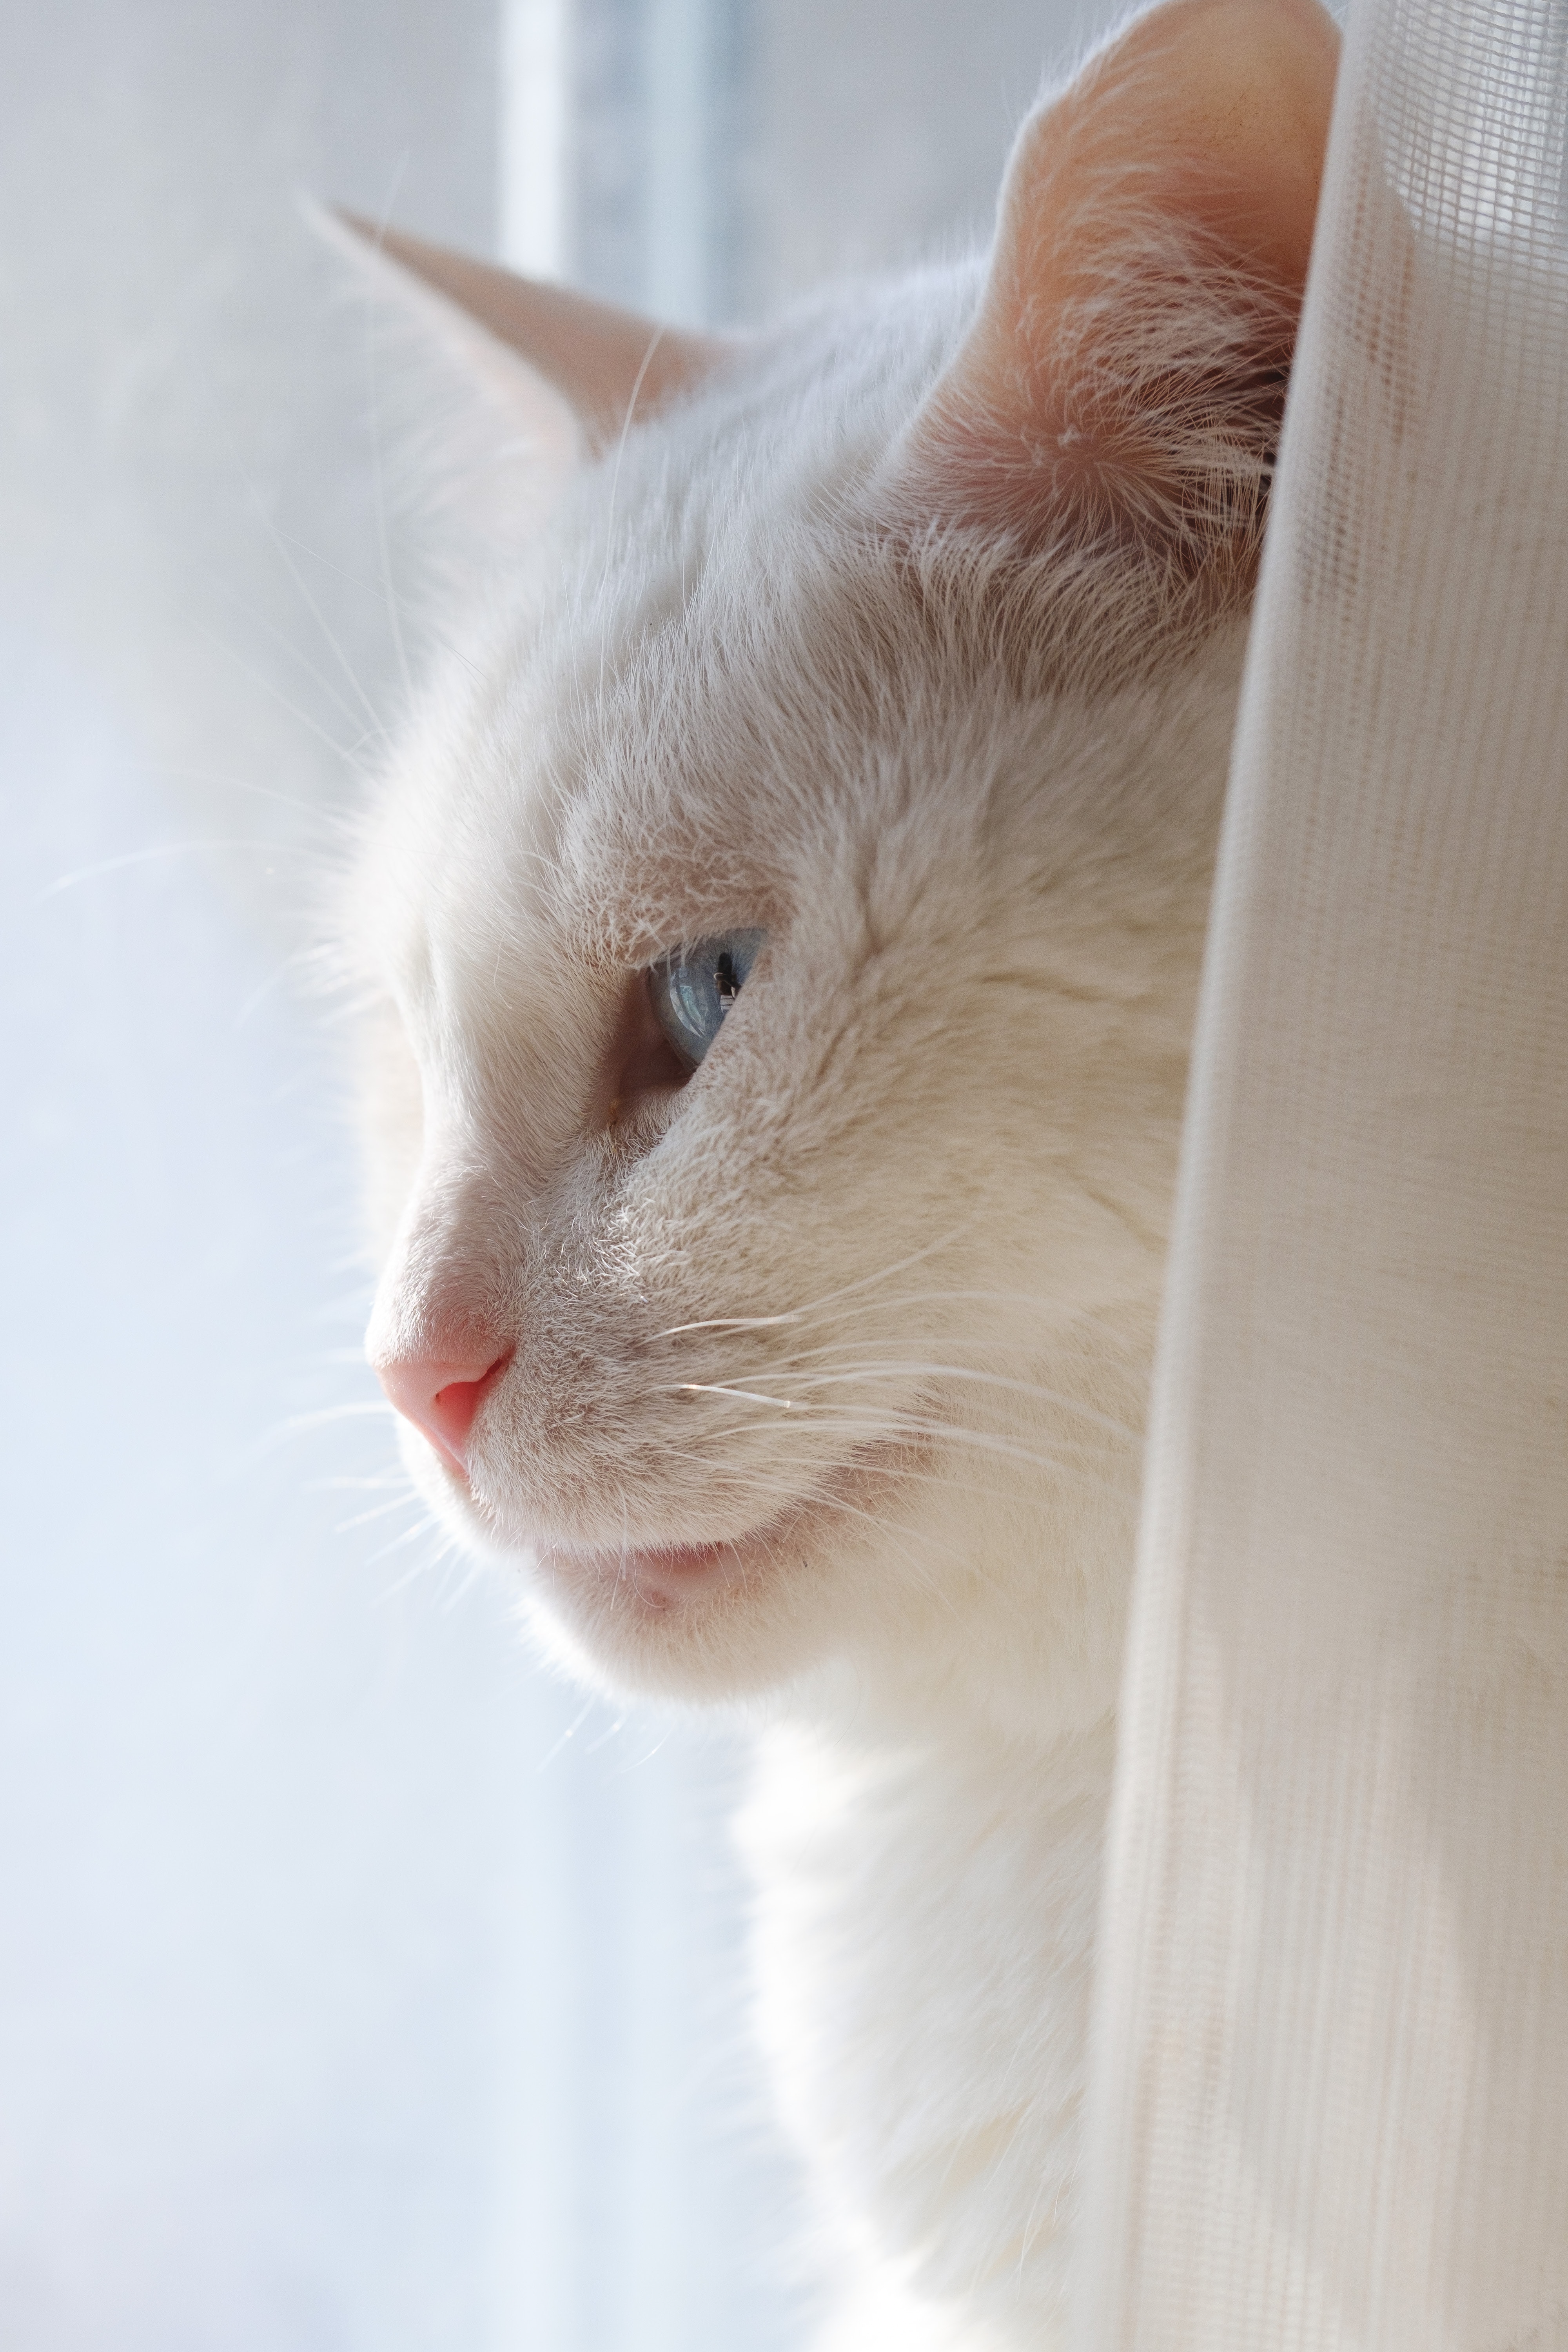
cat, small to medium sized cats, white, felidae, whiskers, nose, skin, snout, carnivore, eye, turkish van, close up, khao manee, turkish angora, colorpoint shorthair, ear, fur, fawn